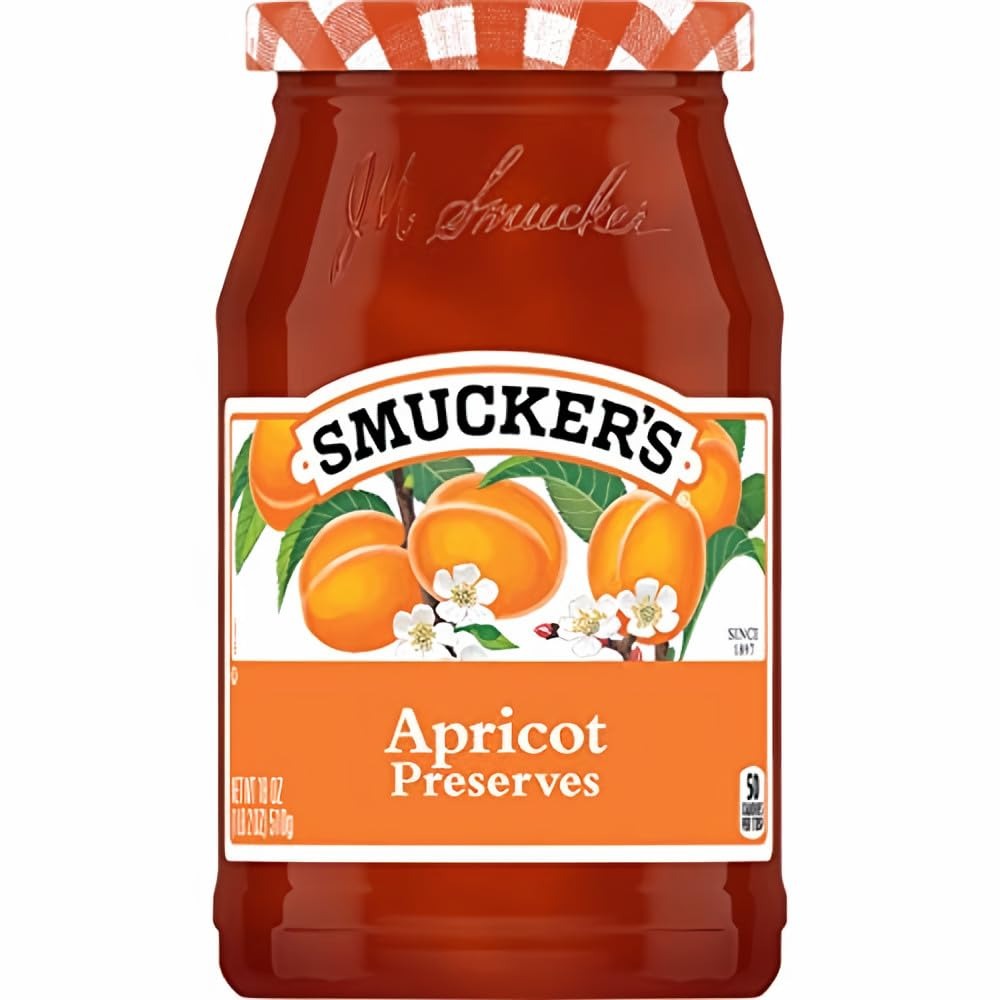
Item Name: Smucker's, Apricot Preserves, 18oz Jar (Pack of 2)
Bullet Point 1: Smucker's
Bullet Point 2: Preserves
Bullet Point 3: Apricot
Bullet Point 4: 18oz Glass Jar
Bullet Point 5: Pack of 2
Product Description: Smucker's, Apricot Preserves, 18oz Jar (Pack of 2)
Value: 36.0
Unit: Ounce

Price: 5.99